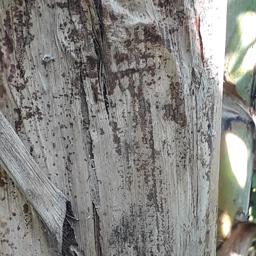
Label: PSEUDOSTEM WEEVIL